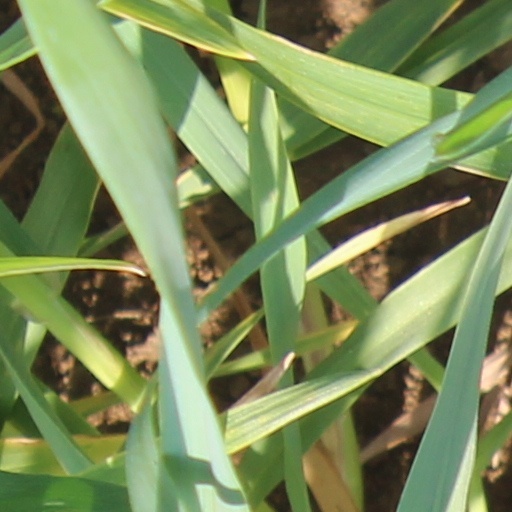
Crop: wheat